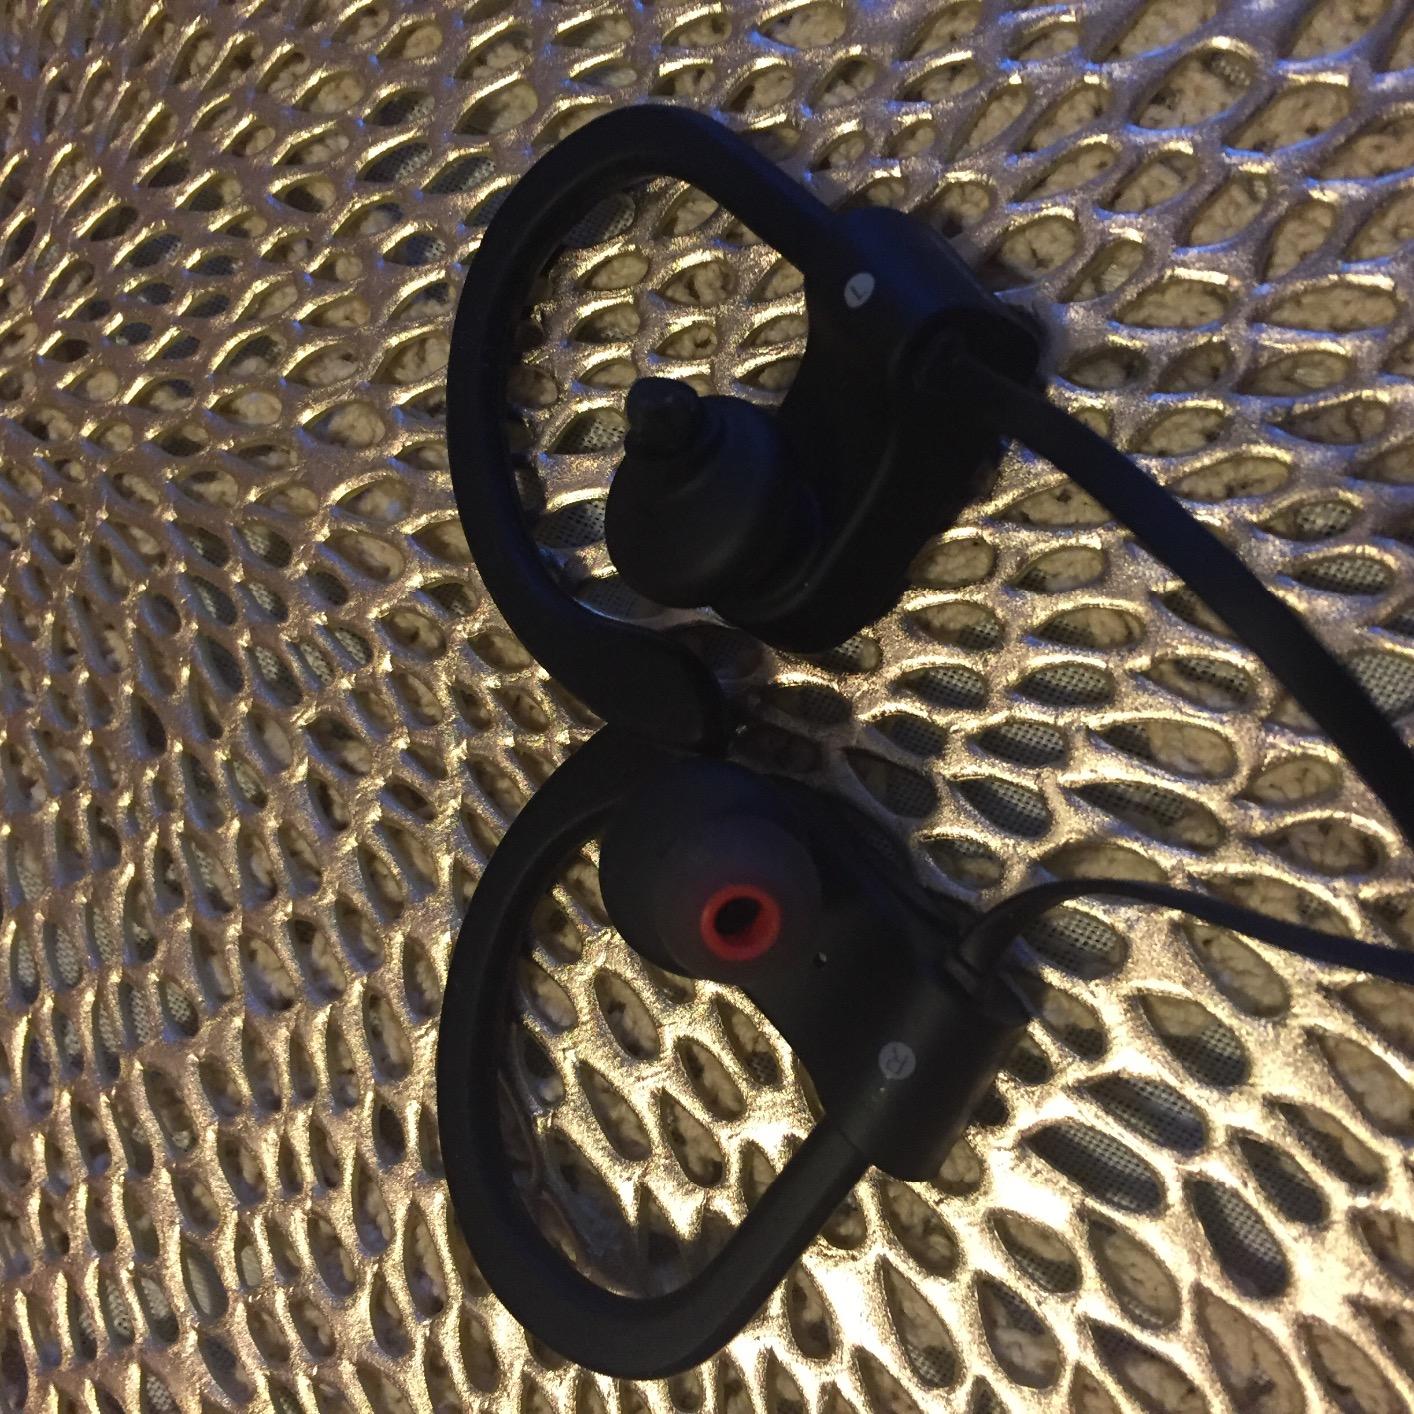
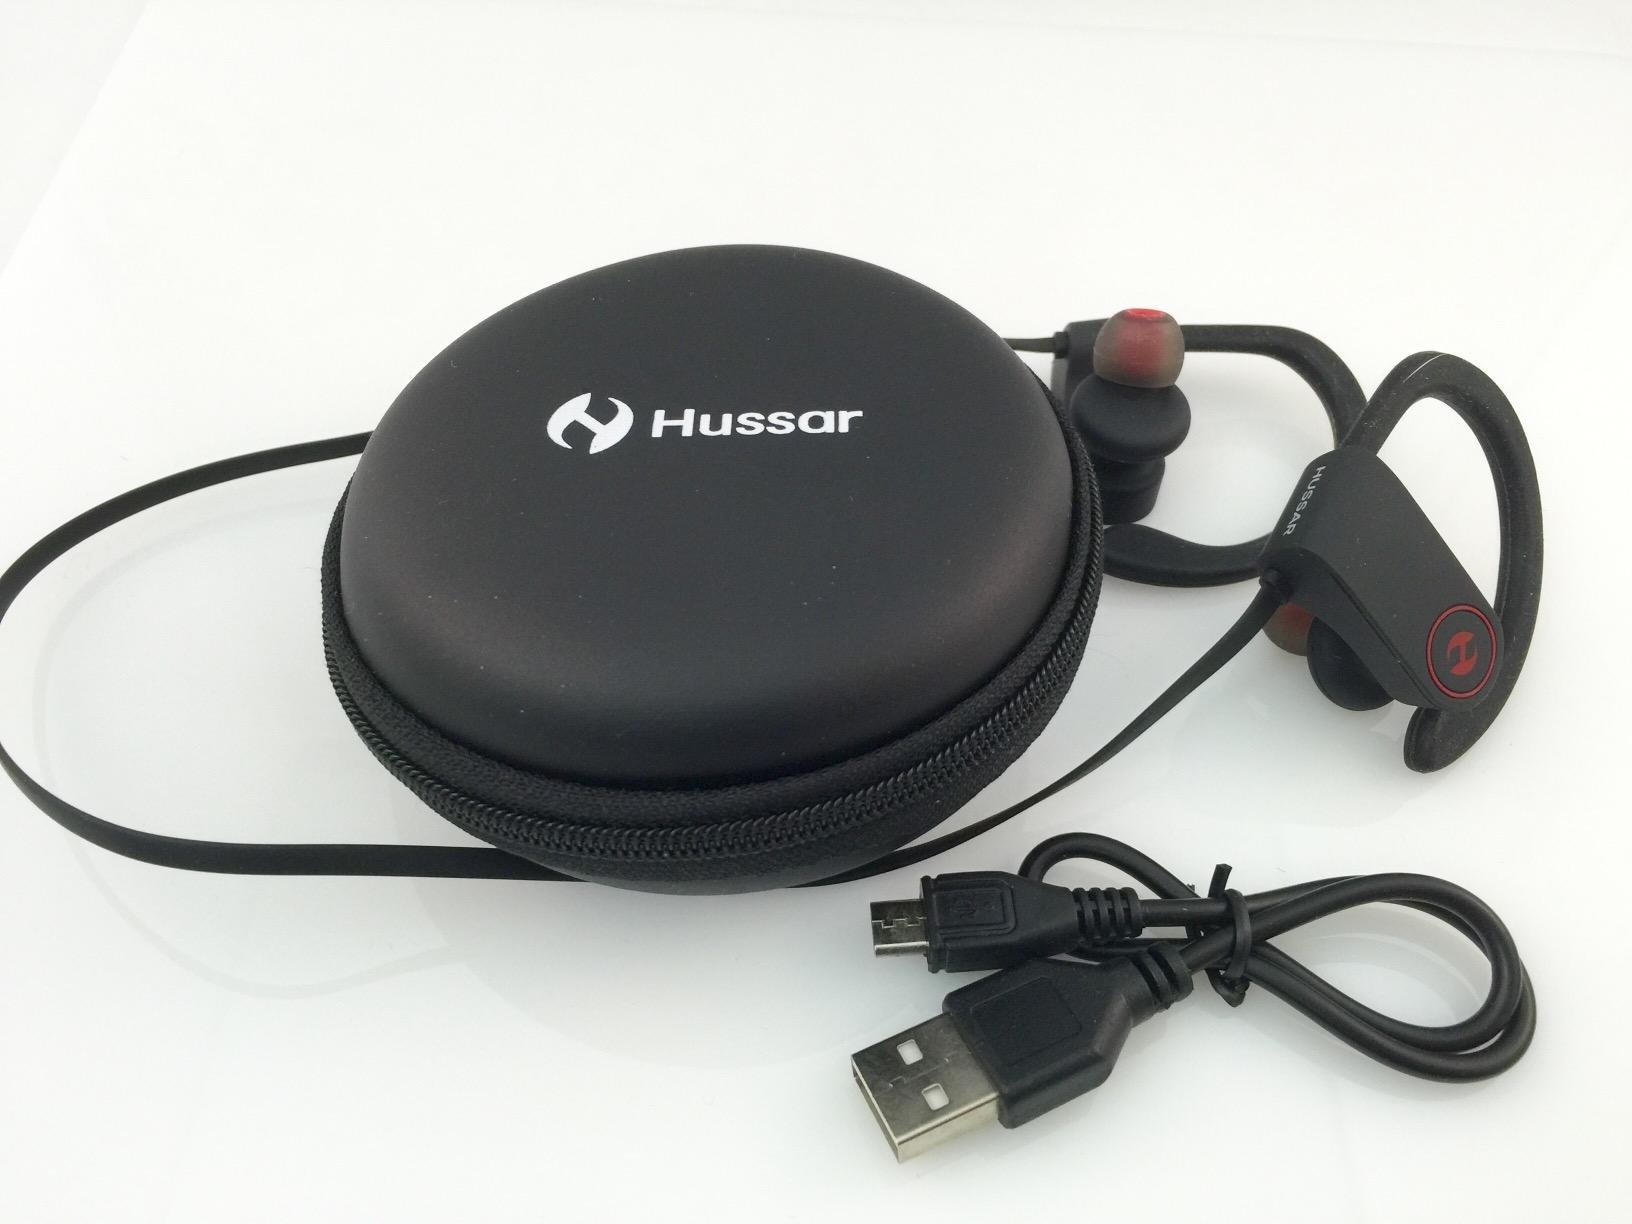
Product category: headphones
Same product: yes